Mangaluru Dasara

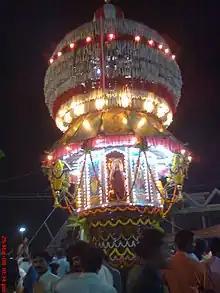
Chariot of Mangaladevi Temple

The procession begins from the Kudroli Shree Gokarnanatheshwara Temple in the evening of Vijaya Dashami and will end at the same venue early morning Next day with the immersion of the idols at the Pushkarini pond inside the temple complex. Idols of ‘Navadurgas’ along with Mahaganapathi and Sharada are carried in the procession, augmented by flowers, decorative umbrellas, tableaux, bands, chende and traditional dances, folk dances, Yakshagana characters, Dollu Kunitha, "gombe" (dolls), Pilinalike (Huli vesha) and other traditional art forms. The procession passes through the main roads of the city including Kudroli, Mannagudda, Ladyhill, Lalbagh, K S Rao road, Hampanakatta, Car Street and Alake.